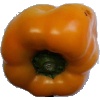
Label: Pepper Yellow 1